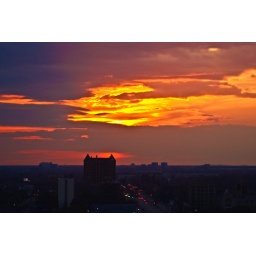
Out the office window @ 135mm. Much more vibrant in darkroom.